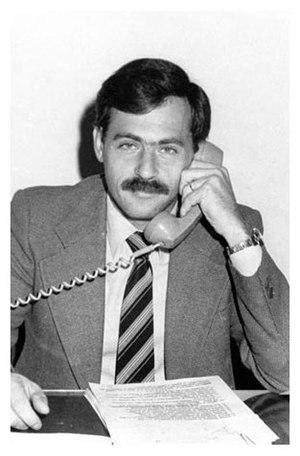
Antonino « Ninni » Cassarà est un policier italien assassiné par Cosa nostra.